How to Lose a Country

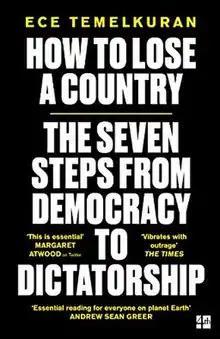
First edition

How to Lose a Country: The Seven Steps from Democracy to Dictatorship is a 2019 nonfiction book by Ece Temelkuran, discussing how democracies backslide into dictatorships. It was written in English and published in the United Kingdom by 4th Estate.